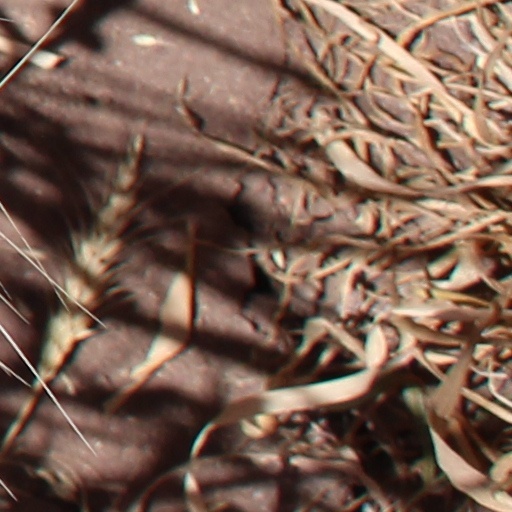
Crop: wheat